Alexia Putellas

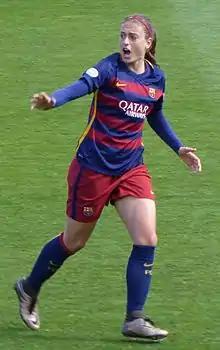
Putellas with Barcelona in February 2016

Barcelona became a fully professional team at the start of the season, with Putellas saying in early 2016 that the club had fully embraced the women's team moving to the Ciutat Esportiva, though she still felt lucky to be able to make a living from her sport.